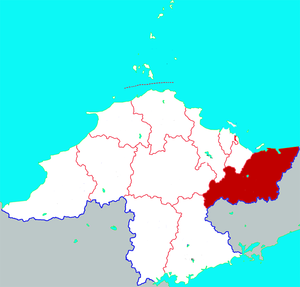
Le district de Muping est une subdivision administrative de la province du Shandong en Chine. Il est placé sous la juridiction de la ville-préfecture de Yantai.